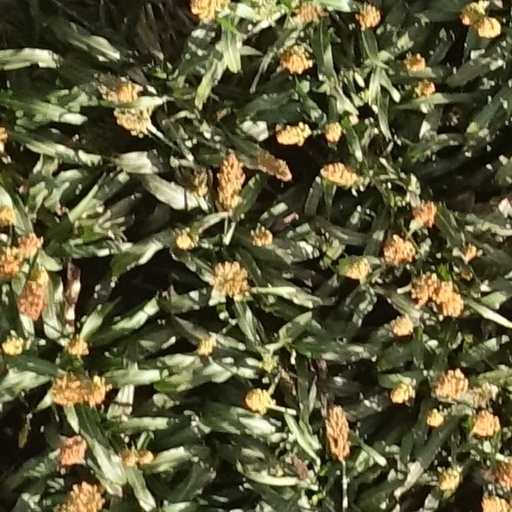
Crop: sorghum